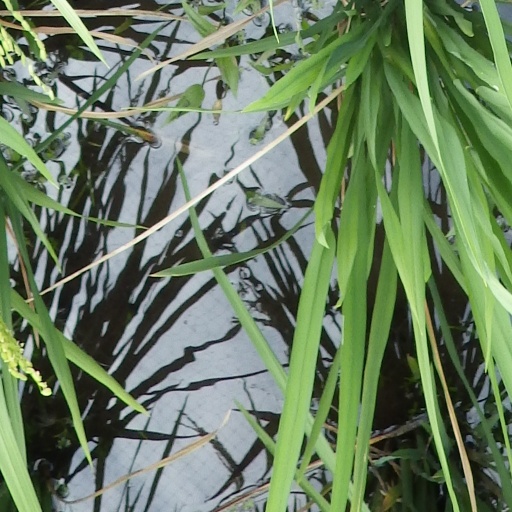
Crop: rice